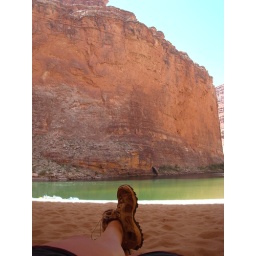
relaxing in red rock canyon